Republicanism in the Netherlands

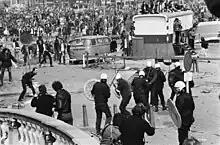
The "Battle of the Blauwbrug" between protesters and police during the coronation riots

When Juliana announced her abdication on 31 January 1980, discussions on the form of government resurfaced in purple political circles, in which republican members, mainly from the youth wings, clashed with the royalist party boards. A motion by the Young Socialists, urging the PvdA to act on its goal of a republic as stated in the party platform, was rejected by the party council and thus not voted on. After a Young Liberals (JOVD) commission declared that an elected head of state would be 'desirable', the JOVD main board declared that the JOVD "has no need for a different form of government" at all, "seeing the excellent manner in which queen Juliana has performed her work." VVD chair Frits Korthals Altes said he regretted the JOVD commission's statement, arguing monarchism is not a matter of political opinion, but of 'being Dutch' (implying republicans are not Dutch), and moreover claiming: 'The bond between the House of Orange and the Netherlands is above any discussion.' In response to clamour for discussion on the most desirable form of government from D'66 members, D'66 parliamentary leader Jan Terlouw said discussion itself was good, but wondered "whether striving towards the theoretically best is also the most desirable", concluding that as long as everything works alright, there is no reason for change. The D'66 main board distanced itself from the anti-monarchist statements.